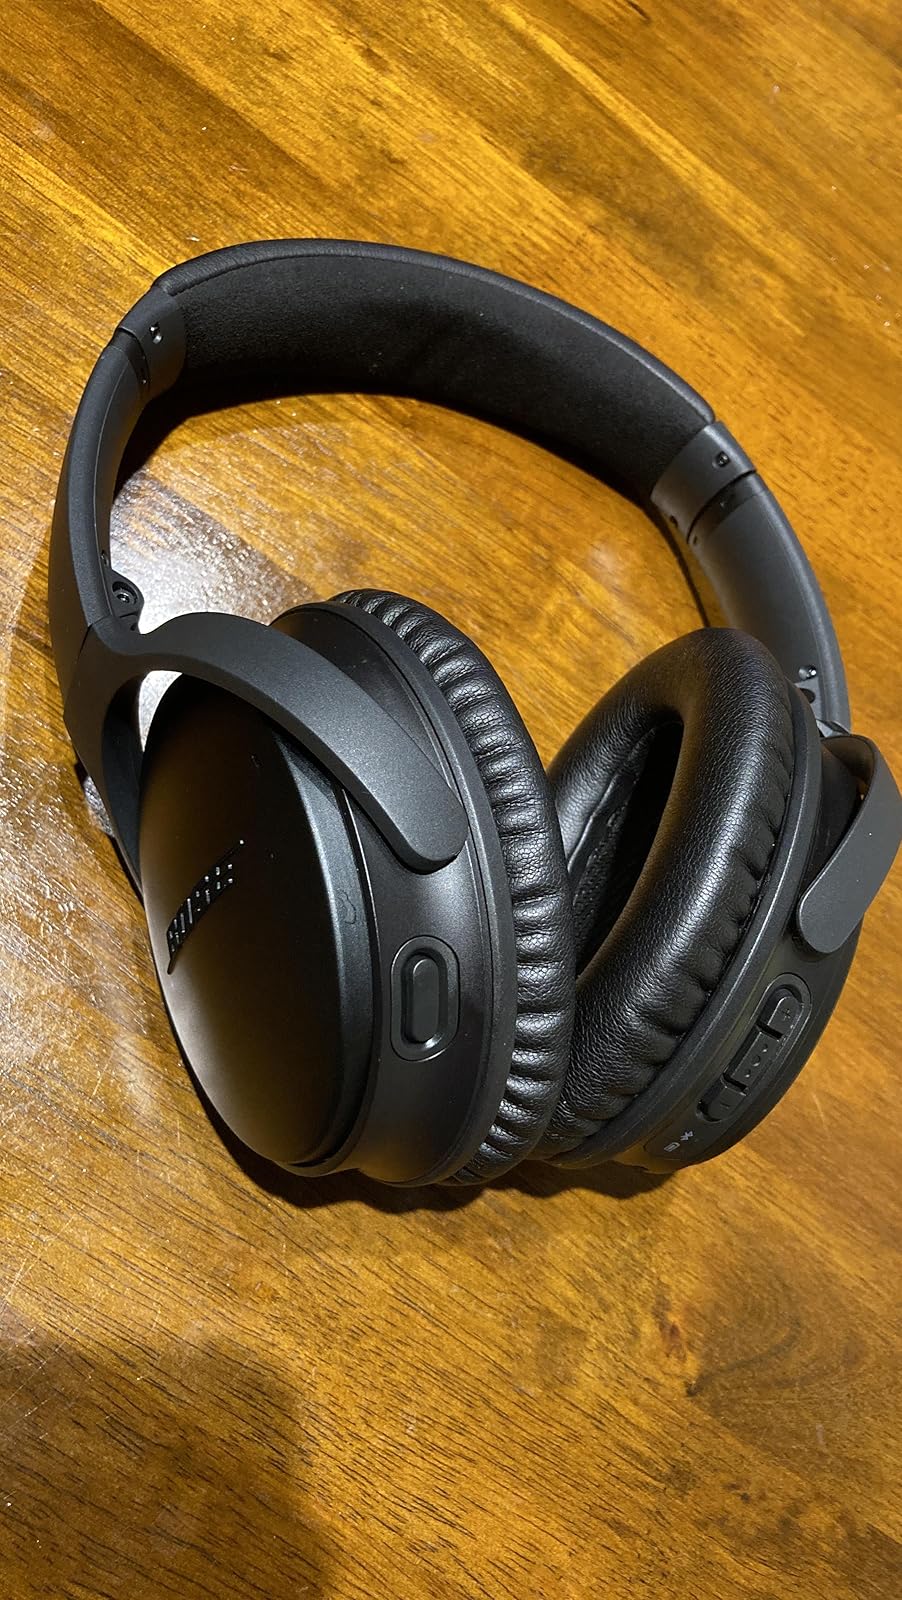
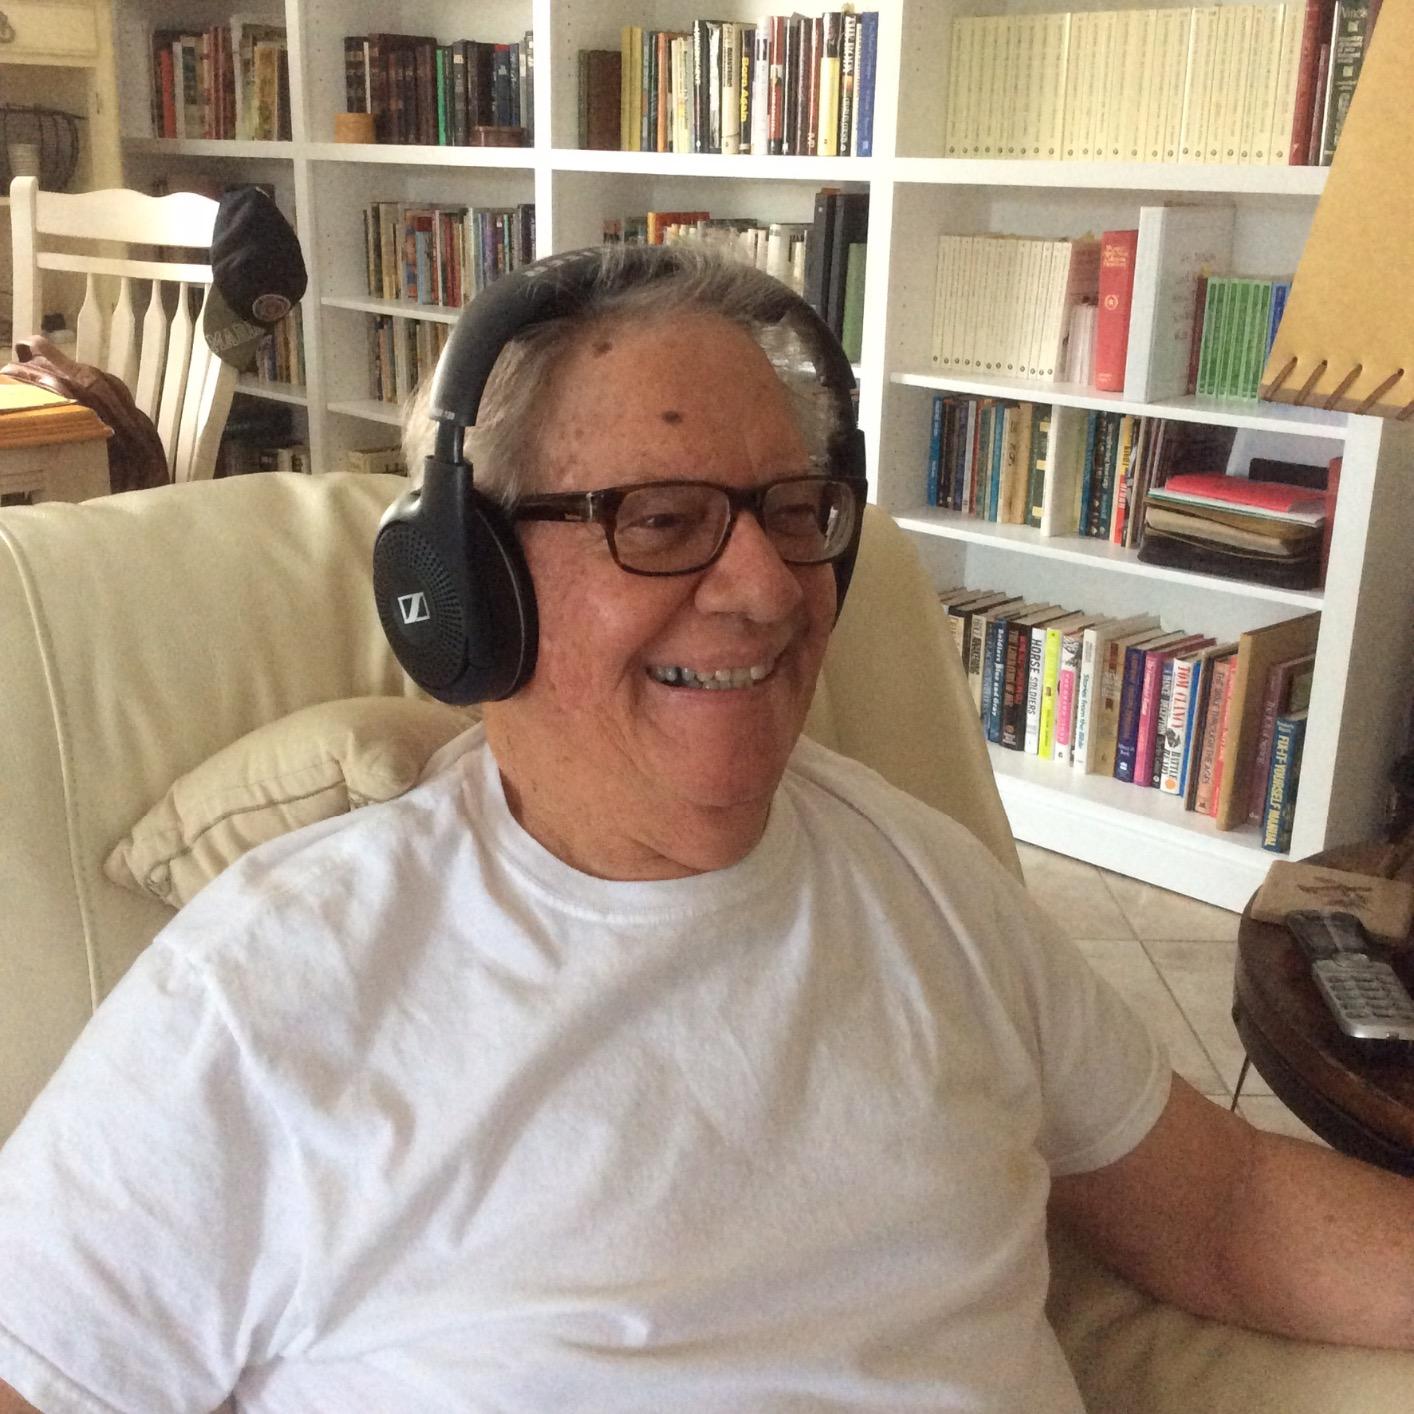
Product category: headphones
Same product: no